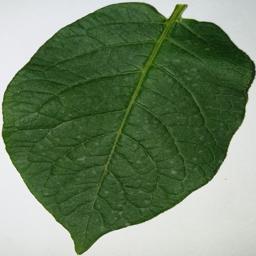
Etiqueta: Sana